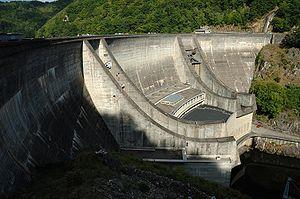
Le barrage du Chastang est un barrage hydroélectrique situé sur le cours de la Dordogne, en France, dans le département de la Corrèze, en région Nouvelle-Aquitaine, dans le Massif central.